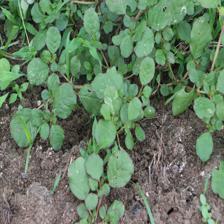
Label: BroadLeafWeed